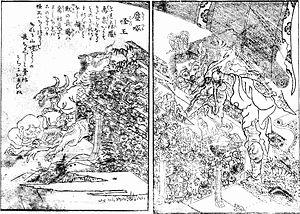
Gazu hyakki tsurezure bukuro est le quatrième album de l'artiste japonais Toriyama Sekien de la célèbre série Gazu Hyakki Yagyō publiée c.1781. Ces albums sont des bestiaires surnaturels, collections de fantômes, d'esprits, d'apparitions et de monstres dont beaucoup proviennent de la littérature, du folklore et d'autres arts japonais. Ces œuvres ont exercé une profonde influence sur l'imagerie yōkai ultérieure au Japon.